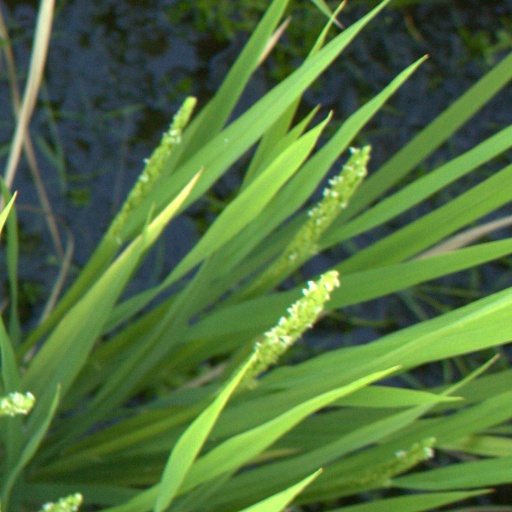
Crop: rice